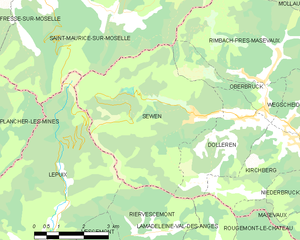
Carte des communes françaises